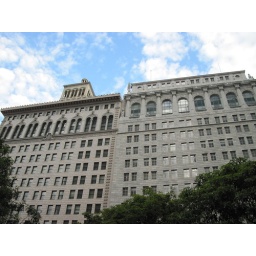
A day walking around SF. Random pictures of beautiful building and steetsA day walking around San Francisco. Random pictures of beautiful streets and buildings.